Answer in natural language. Consider the 3D positions of the objects in the scene and not just the 2D positions in the image. Is the centerpoint of  brown wooden table (highlighted by a blue box) at a higher height than block colour dresser (highlighted by a green box)? Choose between the following options: yes or no
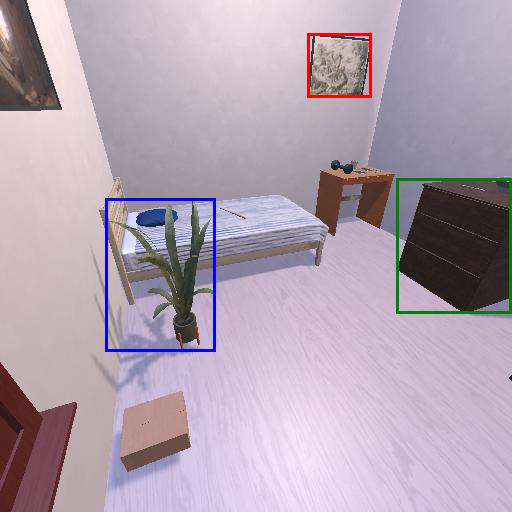
<answer>yes</answer>